Compagnie du chemin de fer de Caen à la mer

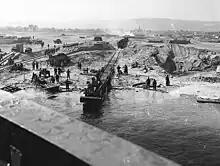
Engineers construct rail line on Juno beach in June 1944

The line was little touched for most of World War II and although a few tank movements deteriorated the tracks, the military did replace the damaged sections for use by military trains. This occurred during involvement of the railway in the Normandy Landings in 1944, when it became apparent that the docks at Cherbourg could not initially be used for the landing of railway equipment, due to mines and war damage. The proximity of the railway to the Juno landing beach offered the opportunity for a supply link inland, if the line could be repaired and provided with rolling stock. The British 181st Railway Operating Company, Royal Engineers (181 ROC RE) were tasked with putting locomotives and wagons into service which had been landed on the ‘Nan’ sector of Juno beach. They laid track across the beach to the existing line and soon re-instated a supplies service to Caen in co-operation with local railway staff.